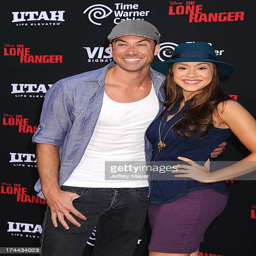
rhythm and blues artist and pop artist arrive